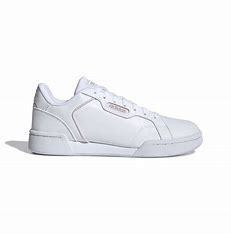
Brand: Adidas
Model: Roguera